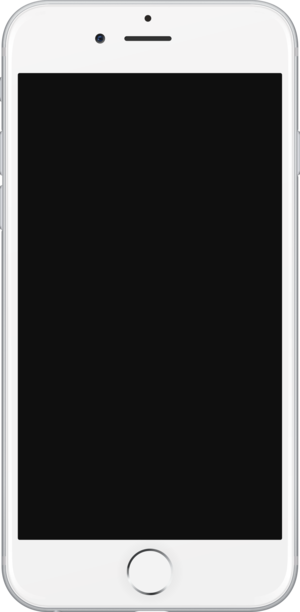
Face avant d'un iPhone 6 «
La liste des appareils iOS comprends tous les appareils conçus et commercialisés par l'entreprise Apple fonctionnant avec un système d'exploitation de type Unix appelé iOS et iPadOS. Ces appareils sont l'iPhone, l'iPod qui est similaire à l'iPhone, mais ne possède pas de matériel de téléphonie mobile, et l'iPad. Ces trois appareils fonctionnent comme des lecteurs audio numériques et des lecteurs multimédia portables, ainsi que comme des utilisateurs internet. L'Apple TV, fonctionnant sous tvOS, est un décodeur permettant de diffuser des médias en continu à partir de sources locales et de certains services internet vers un téléviseur connecté, et ne possède pas d'écran propre. En mars 2015, environ 1,35 milliard d'appareils iOS et septembre 2 018 environ 2 milliards d'appareils iOS sont vendus dans le monde en.
L'iPhone est une gamme de smartphone commercialisée par l'entreprise multinationale américaine Apple depuis le 29 juin 2007.
L'iPhone 6 et l'iPhone 6 Plus sont des smartphones, modèles de la 8ᵉ génération d'iPhone de la marque Apple. Ils suivent les iPhone 5s et iPhone 5c et précèdent les iPhone 6s et iPhone 6s Plus. Leur présentation s'est faite le 9 septembre 2014, lors d'une keynote à Cupertino en Californie et leur commercialisation s'effectue le 19 septembre 2014. Les smartphones sont remplacés conjointement par les modèles iPhone 6s et iPhone 6s Plus le 9 septembre 2015. Ils sont dotés d'écrans plus grands en 4,7 et 5,5 pouces, d'un processeur plus rapide, d'appareils photo plus performants, d'une meilleure connectivité LTE et Wi-Fi et d'une prise en charge des paiements mobiles.